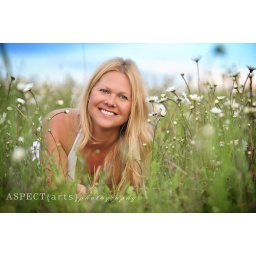
A wonderful window of sunshine in a field of daisies. This session was magical!